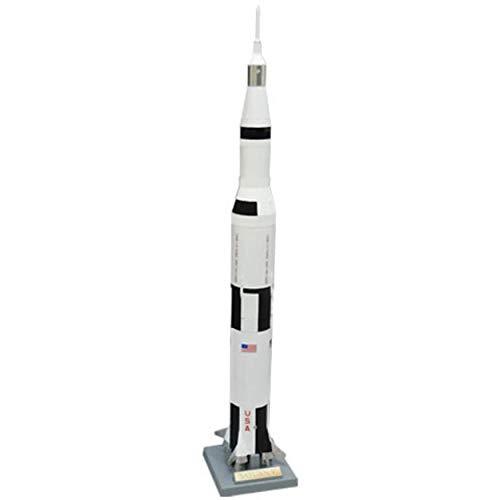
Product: Saturn V 1:200 Scale
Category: Toys & Games | Hobbies | Models & Model Kits | Model Kits
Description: The 2160 Saturn V flying model rocket includes a display stand to celebrate the historic 50th anniversary of the moon landing.
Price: $35.32
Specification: ProductDimensions:16x3x12inches|ItemWeight:2.4ounces|ShippingWeight:1.18pounds(Viewshippingratesandpolicies)|ASIN:B07QT4MVB6|Itemmodelnumber:2160|Manufacturerrecommendedage:10yearsandup